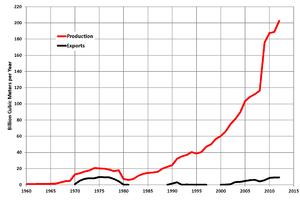
L'industrie gazière en Iran constitue la principale industrie énergétique de l'Iran, et représente 67 % de son mix énergétique en 2016.